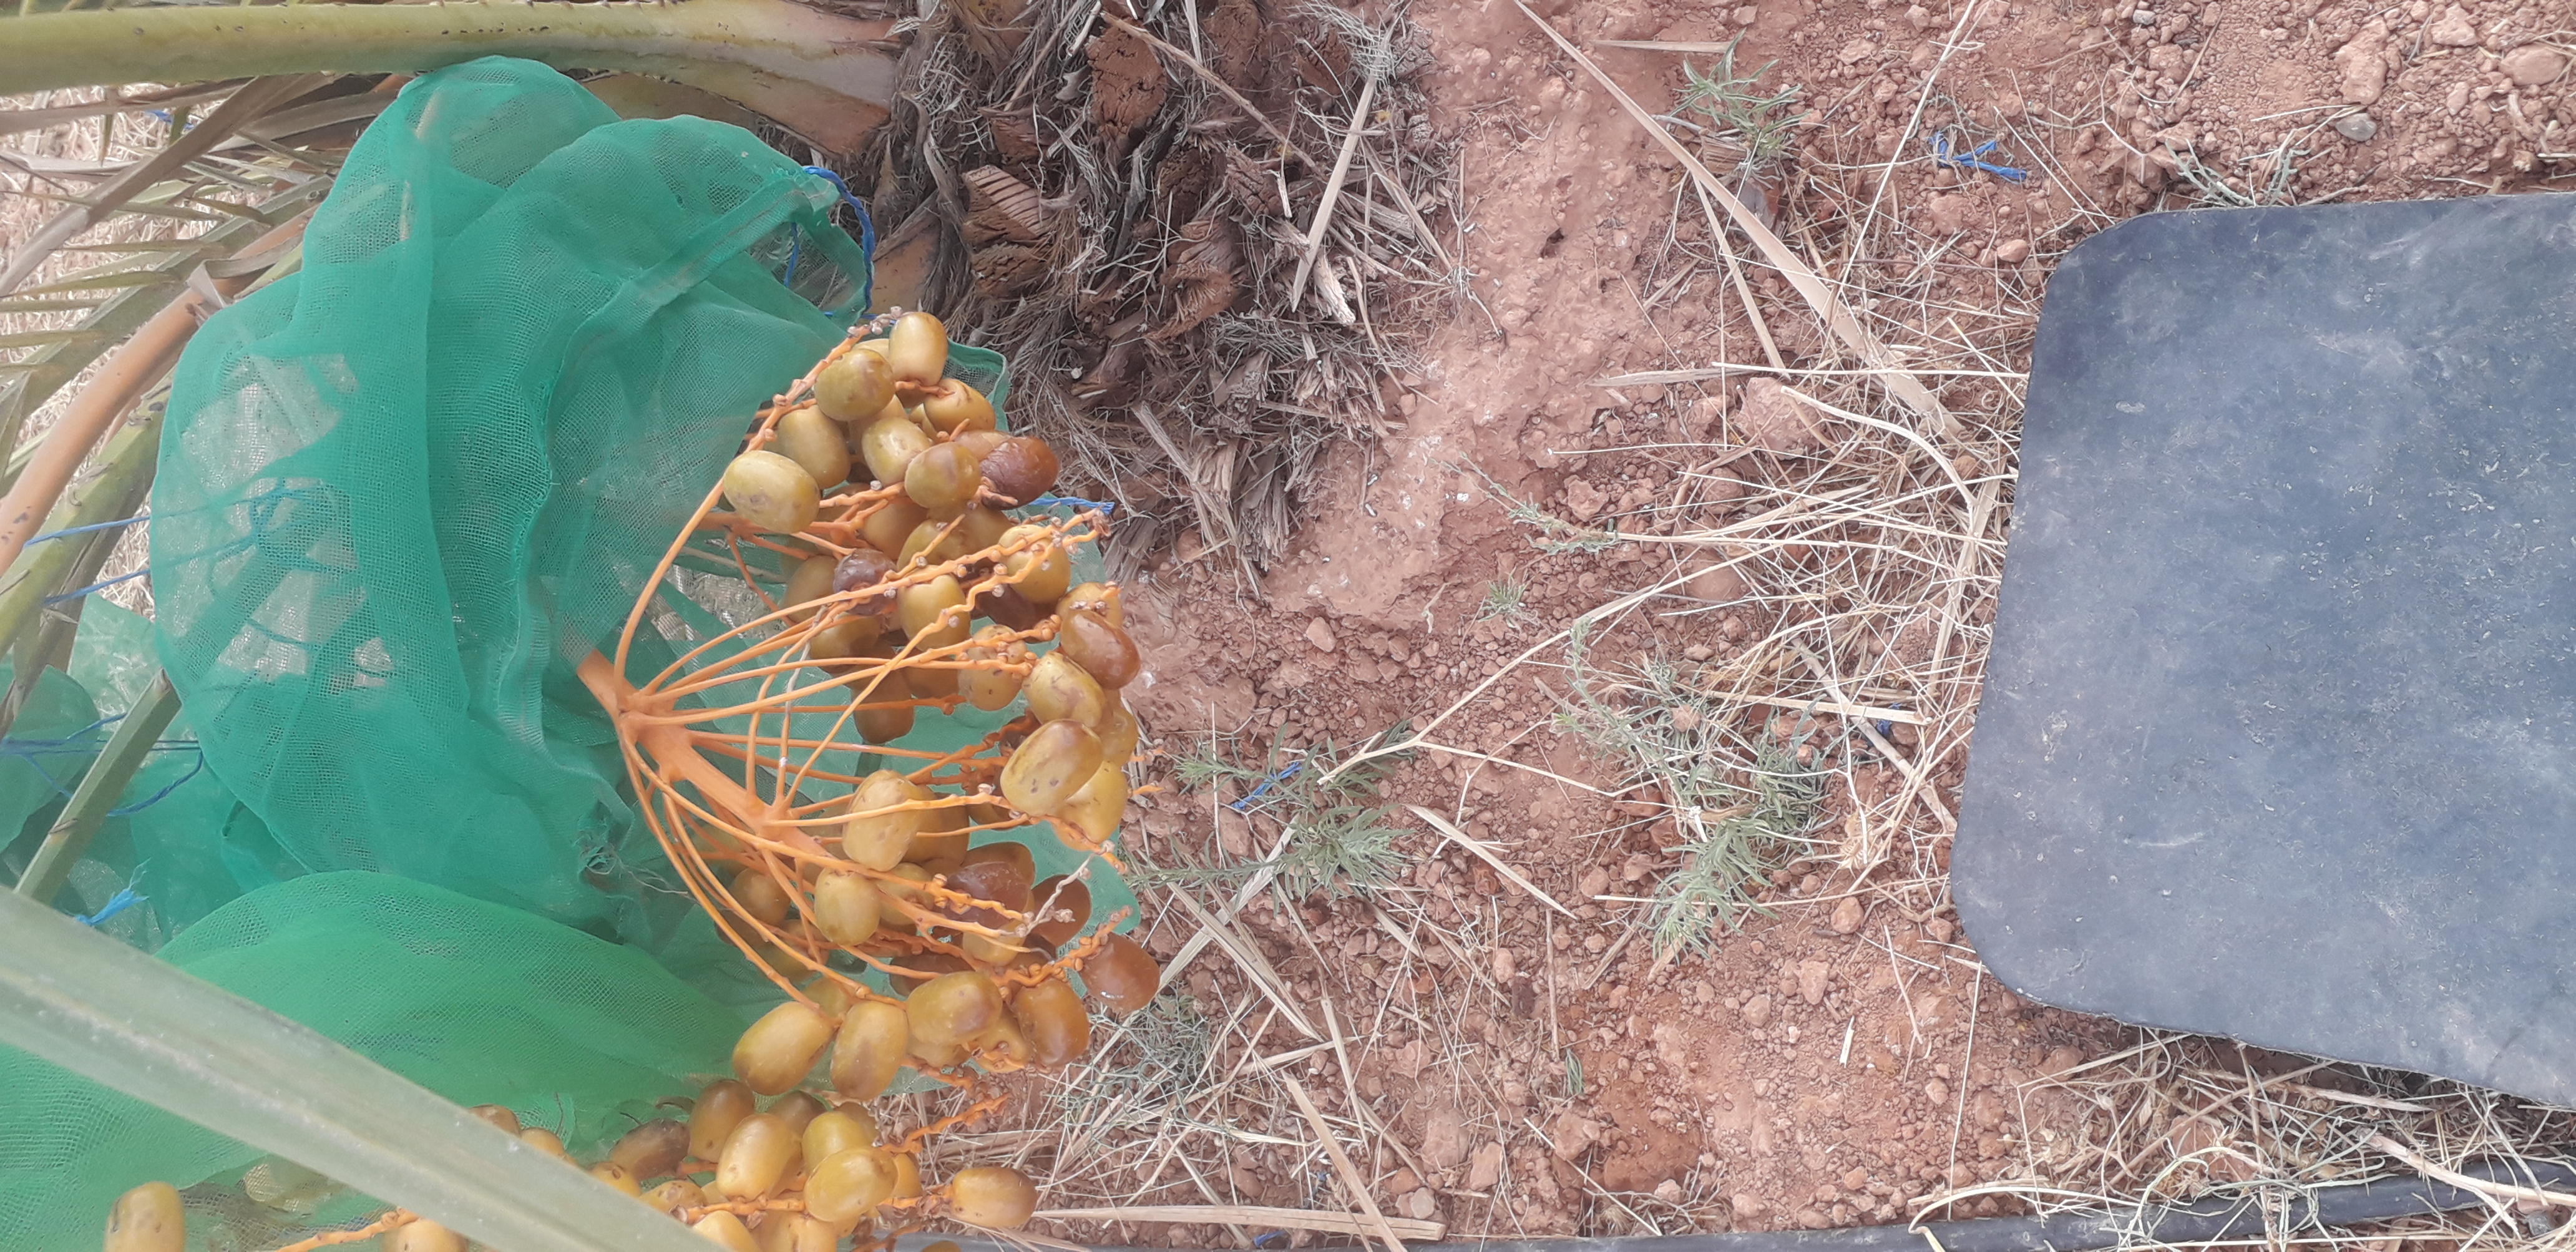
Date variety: Boufagous